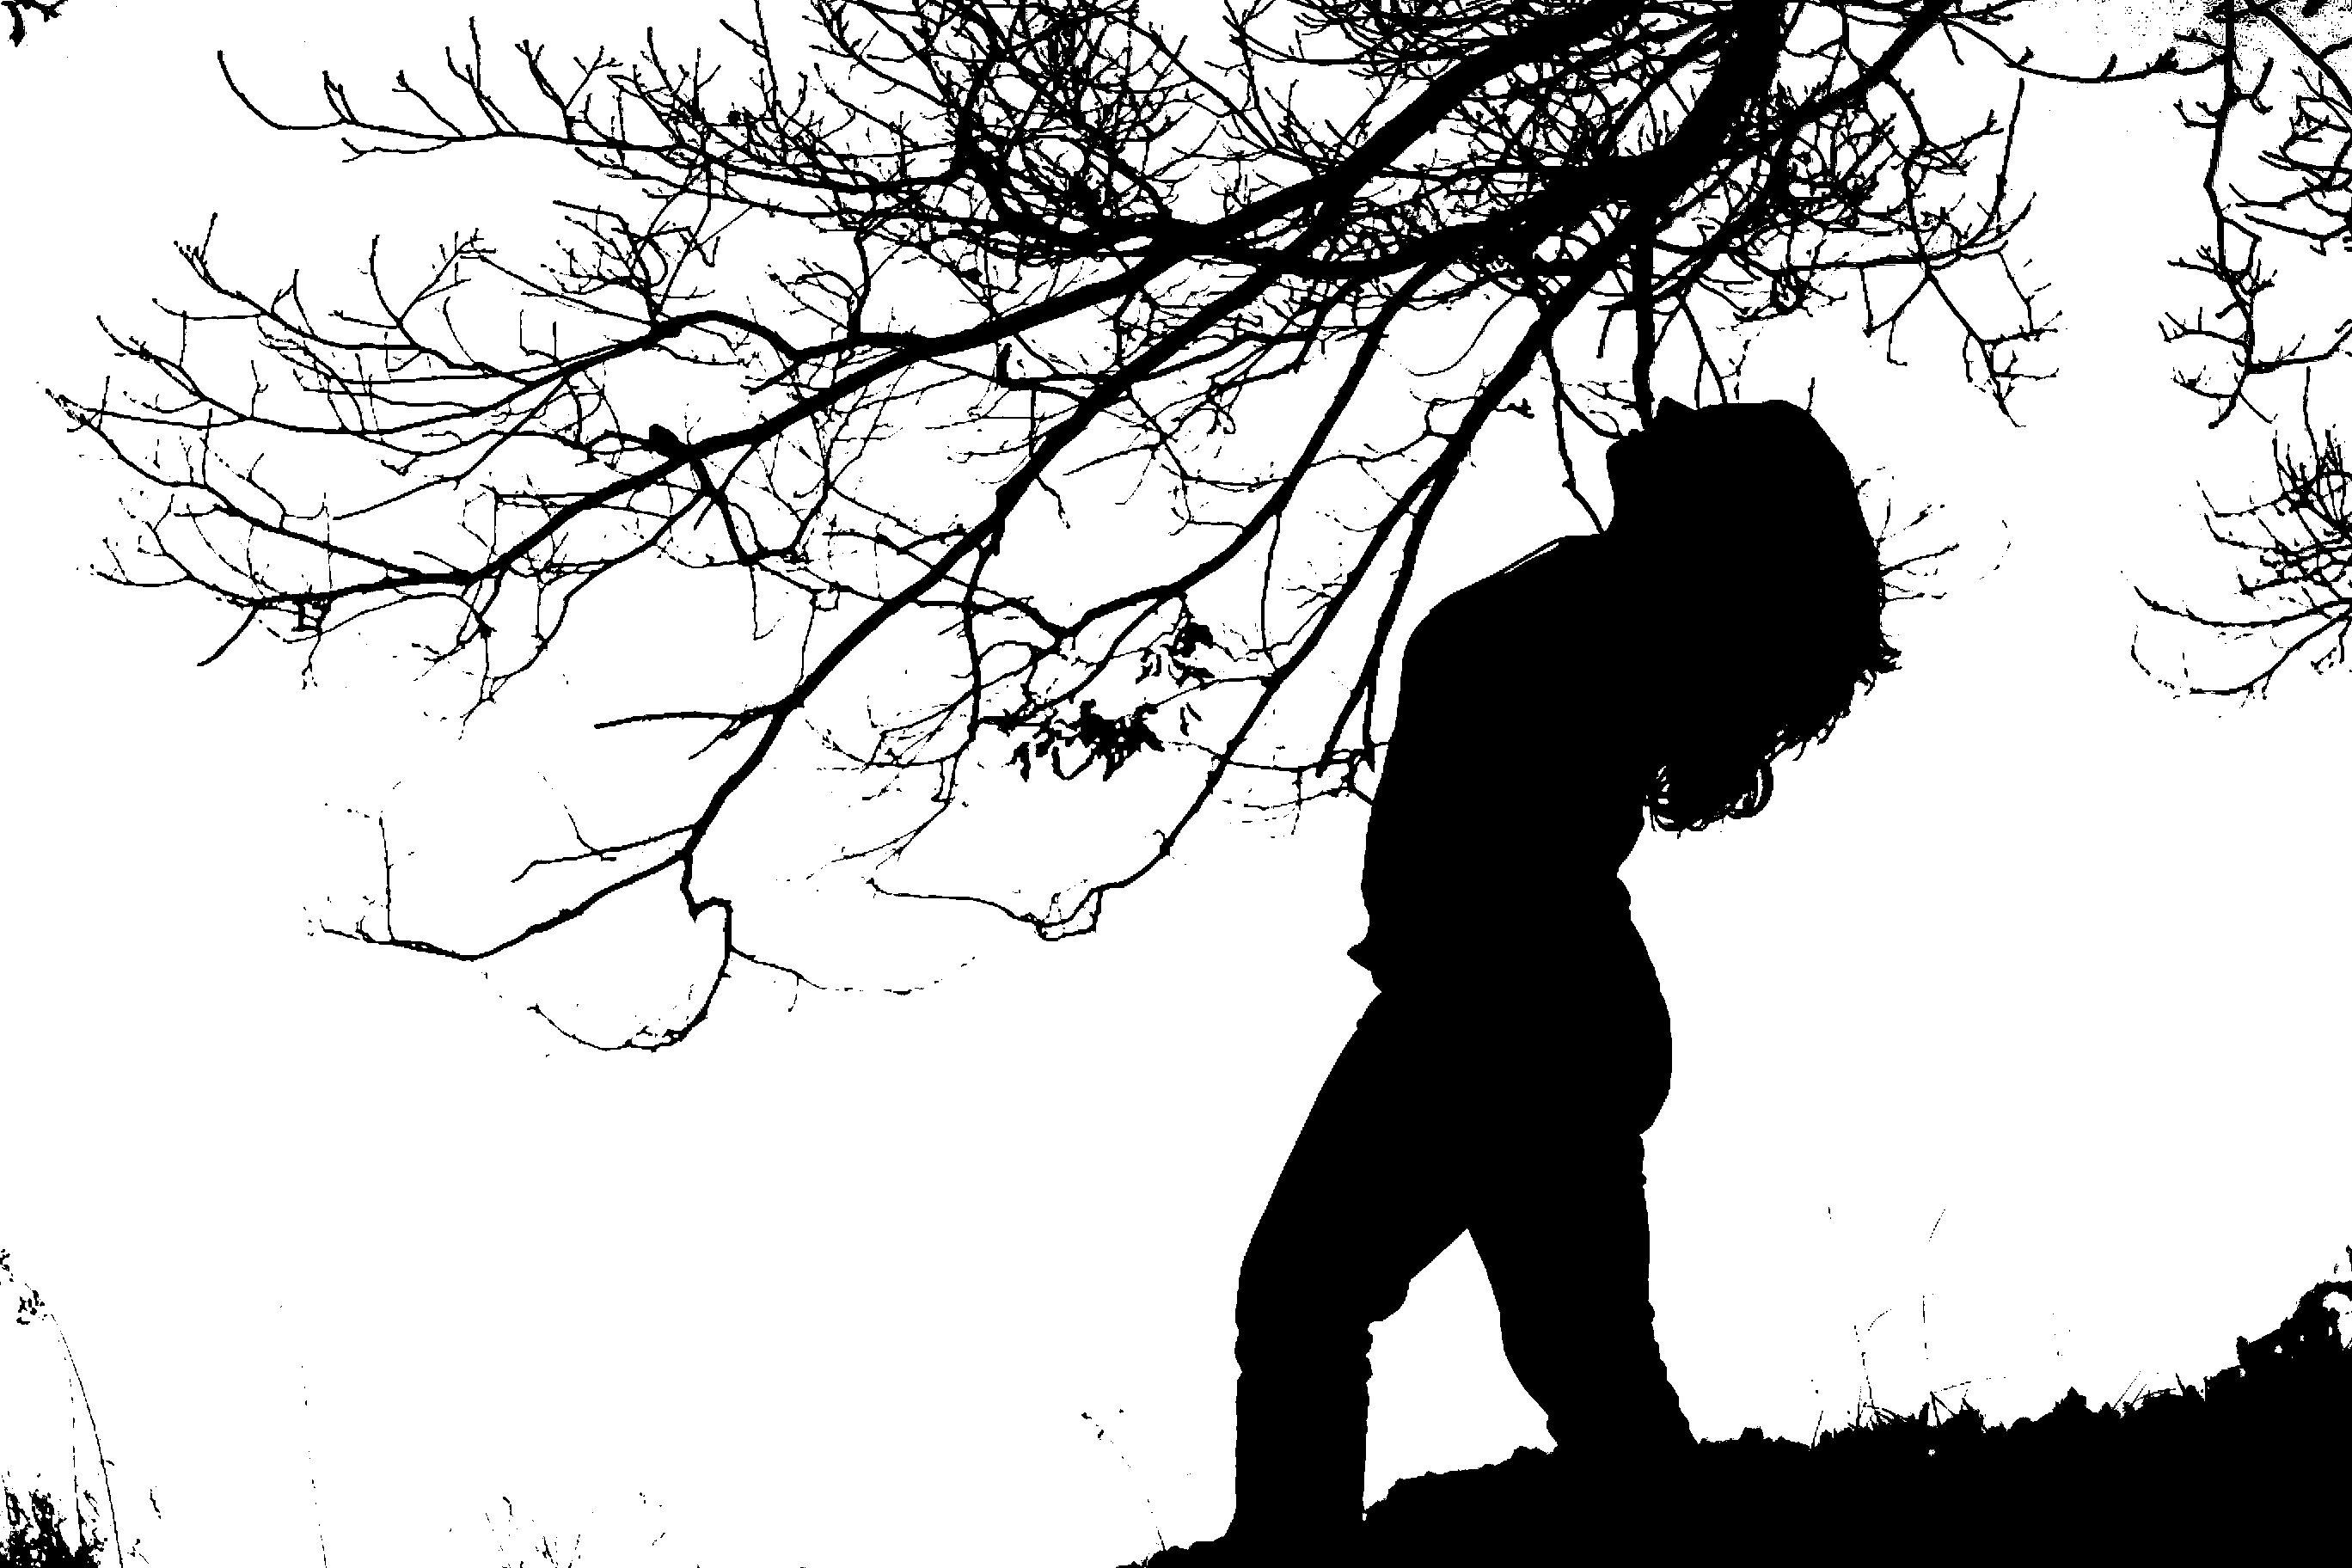
branch, silhouette, black and white, girl, monochrome, sketch, drawing, illustration, cartoon, b w photography, monochrome photography